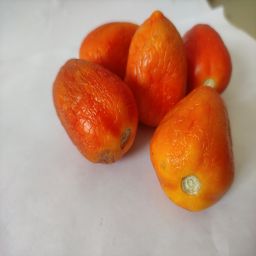
Crop: Tomato
Quality: Old